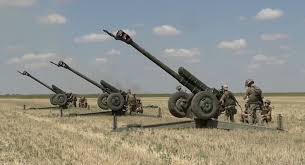
Label: D-30